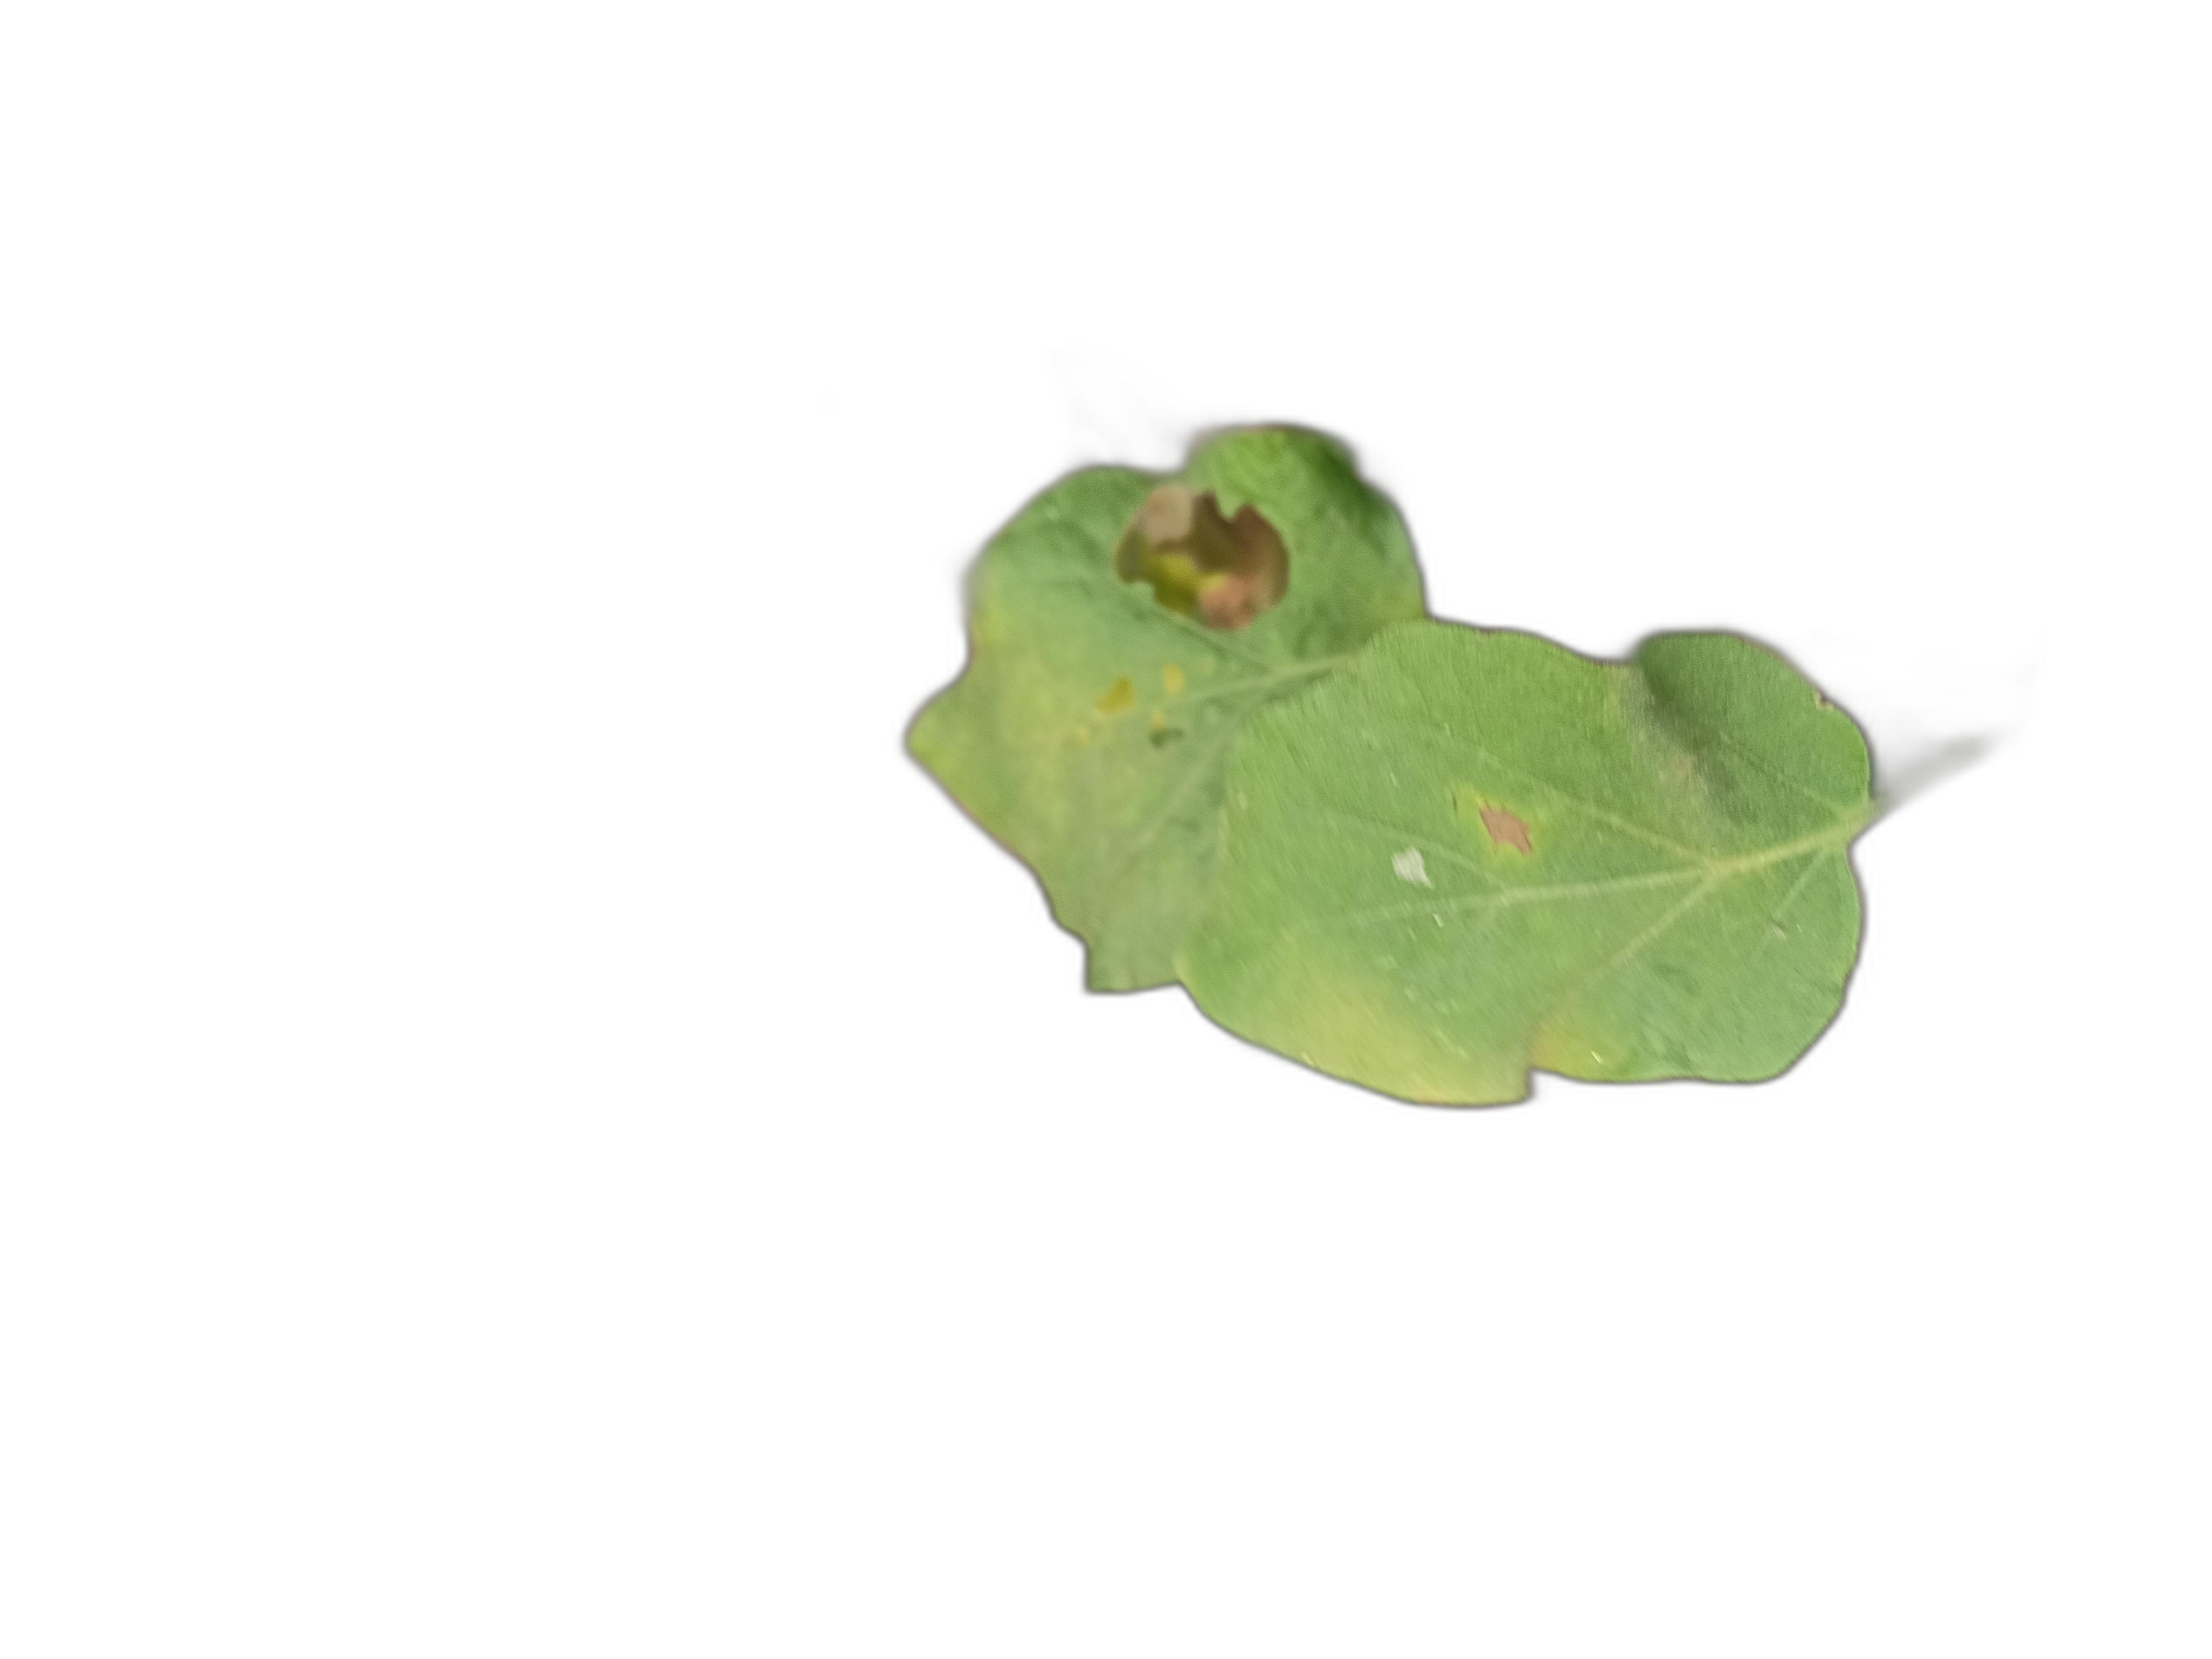
Label: Insect Pest Disease